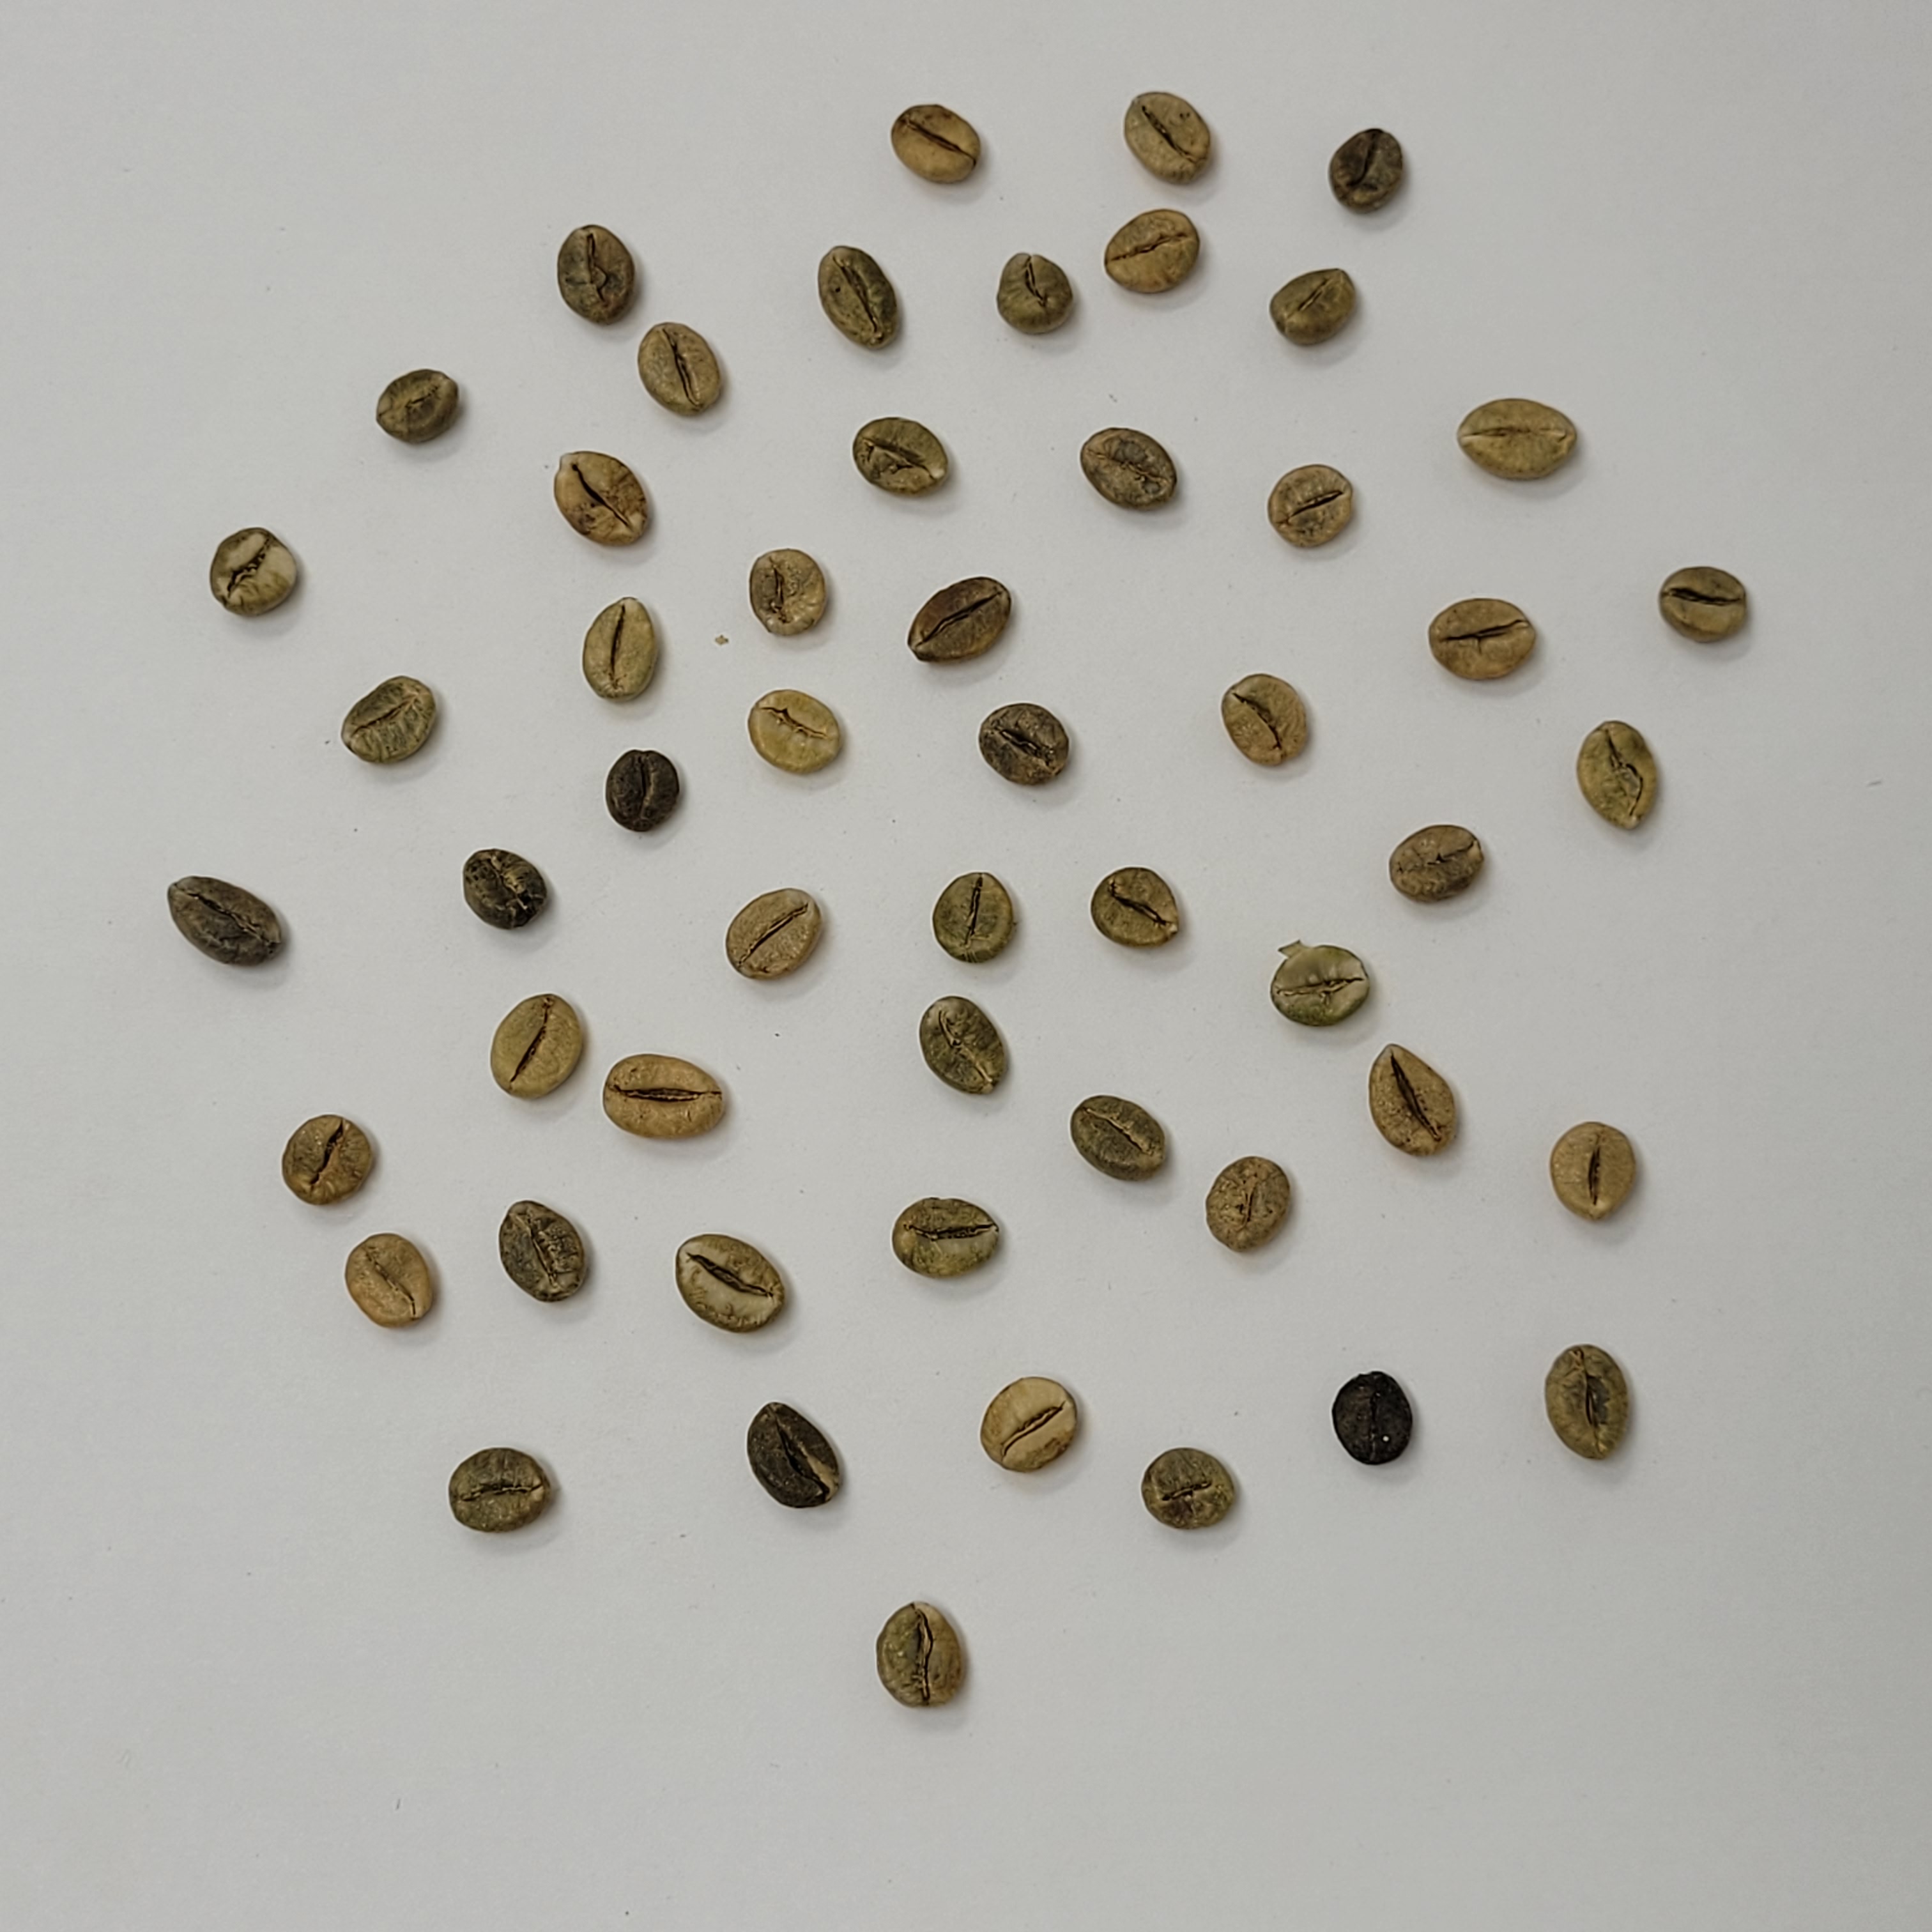
Coffee bean quality grade: A